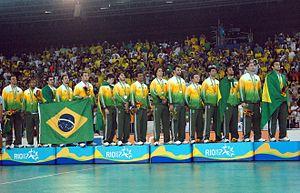
L'équipe du Brésil masculine de handball représente la Confédération brésilienne de handball lors des compétitions internationales, notamment aux Jeux olympiques et aux championnats du monde.